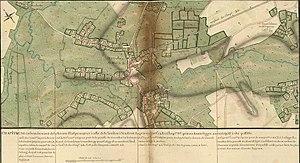
""Embranchement de la rivière d'Helpe-Majeure à celle de la Sambre pris en droite ligne autant qu'il a été possible""
La Sambre est une rivière franco-belge, affluente de la Meuse, de 190 km de long. Elle fait partie du District international de la Meuse et fait l'objet d'un contrat de rivière qui est devenu un « SAGE », visant à lui permettre de retrouver le « bon état écologique » dans le cadre de la directive cadre sur l'eau et du SDAGE